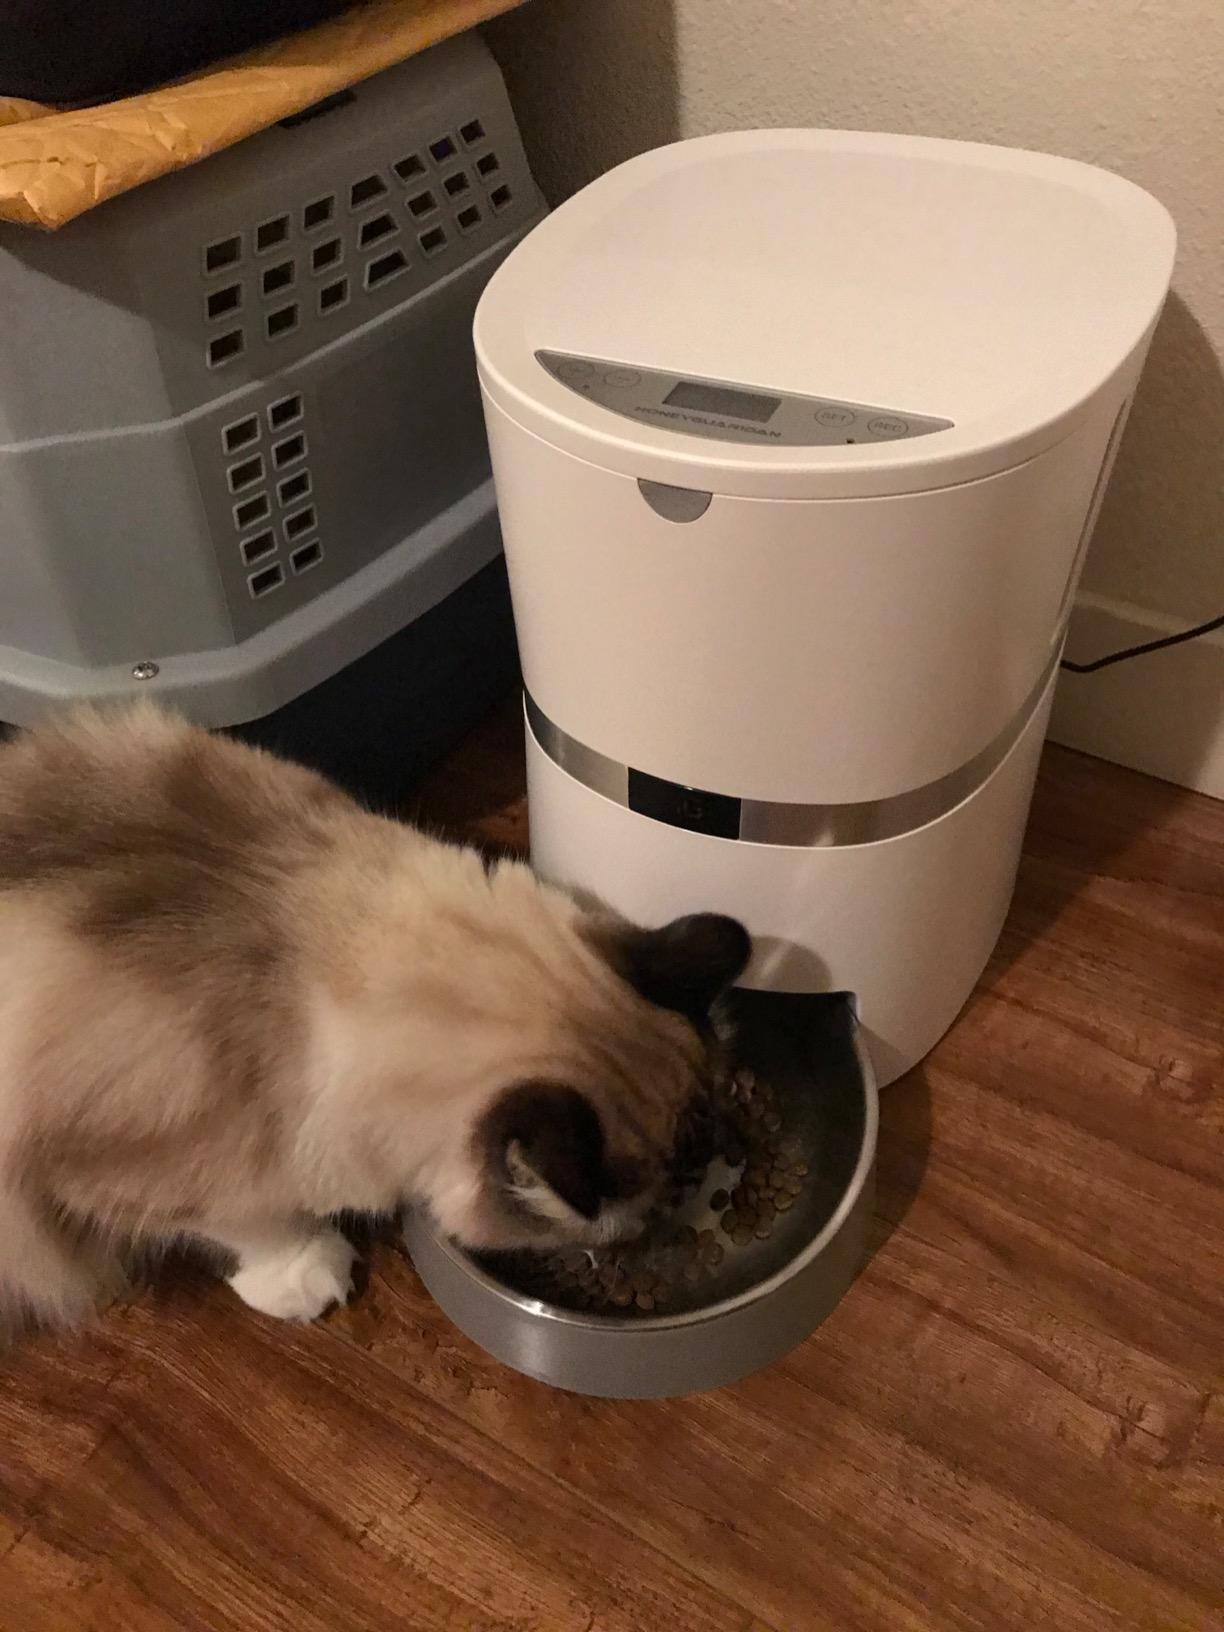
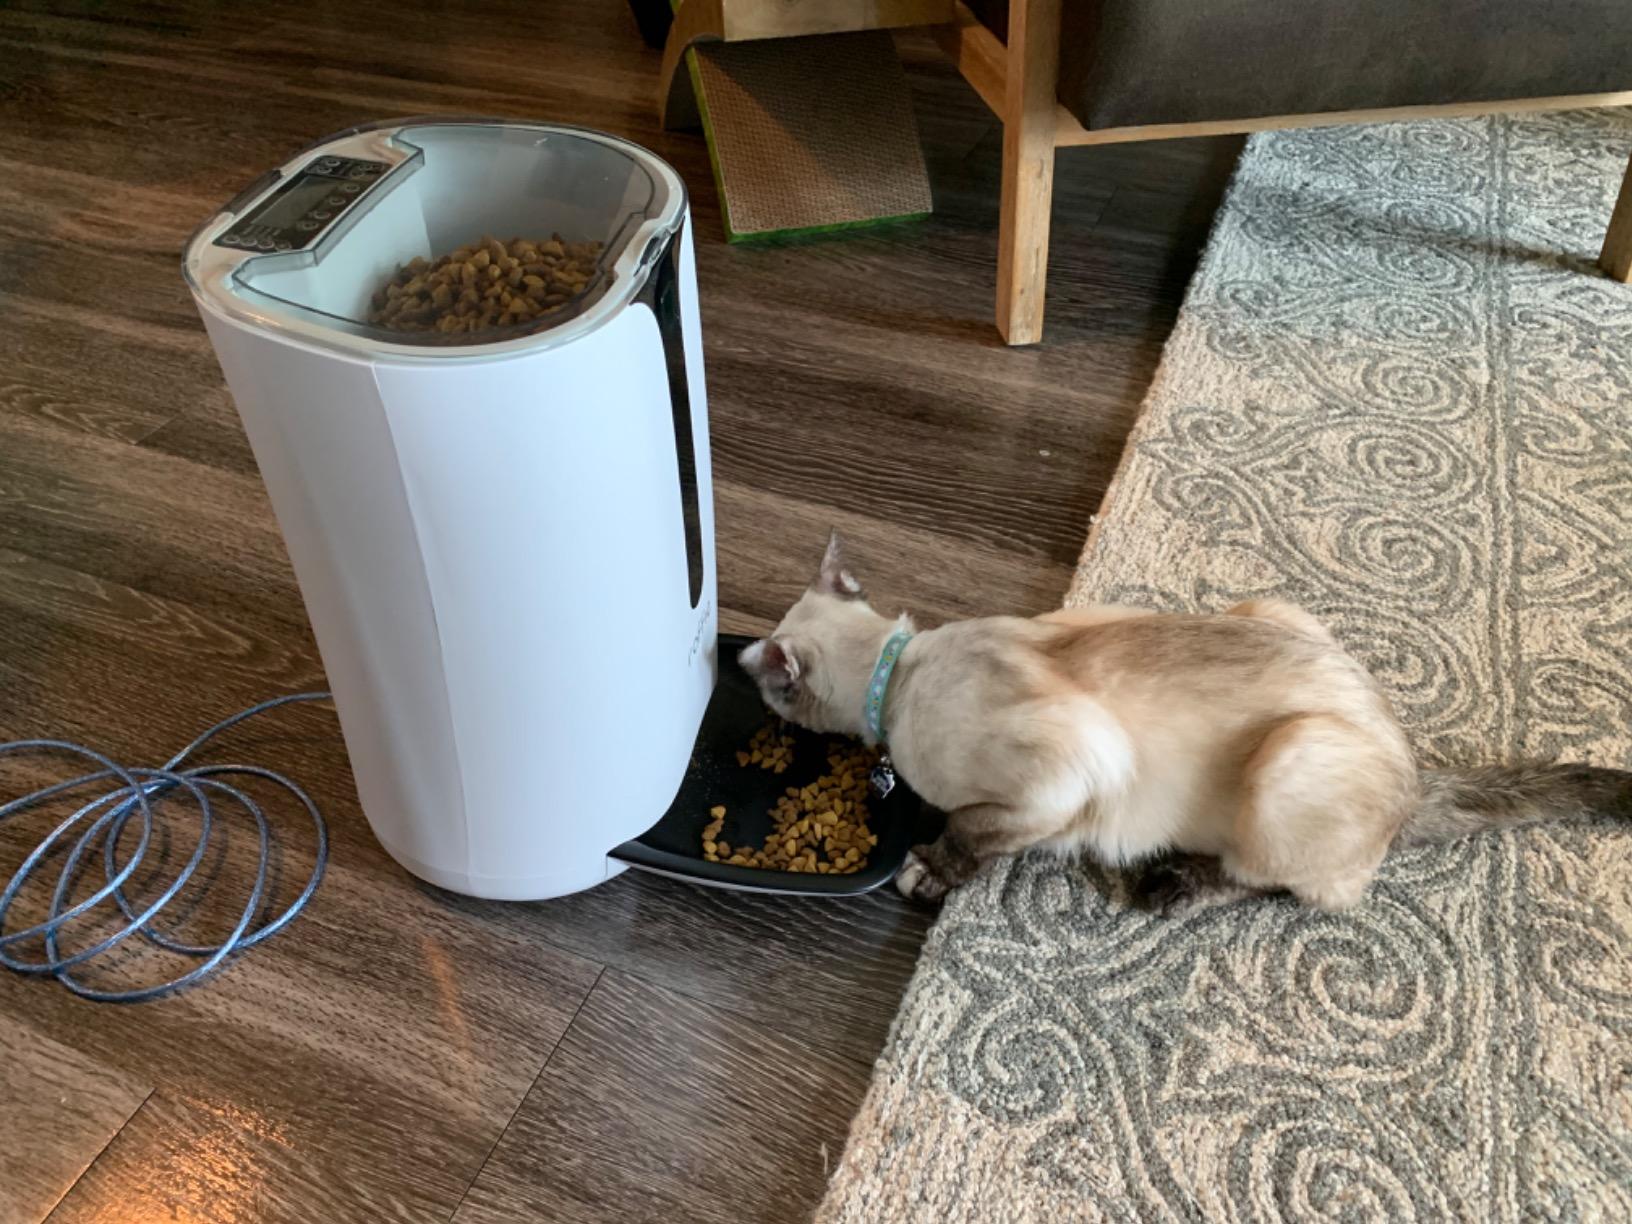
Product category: items_feeder
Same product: no